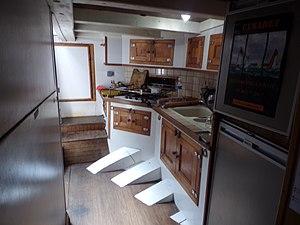
Cambuse-Belle-Étoile
La cambuse est le local d'un navire, pris entre la cale et le faux-pont, où est entreposée, dans la marine traditionnelle, une partie des vivres. C'est notamment là que les cambusiers distribuent quotidiennement les vivres non cuisinés à l'équipage. C'est un espace sombre et souvent mal ventilé. À ne pas confondre avec la cuisine où sont préparés les repas, appelée cuisine de bord ou maïence. Dans l'usage moderne, le terme désigne un local, parfois appelé caisson de vivres dans un navire.